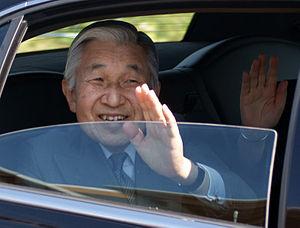
Akihito est empereur du Japon, de la mort de son père, Hirohito, le 7 janvier 1989, à son abdication, le 30 avril 2019. Il est officiellement intronisé le 12 novembre 1990. La Constitution japonaise de 1947 limite son rôle à celui de « symbole de l'État et de l’unité du peuple japonais ». Avant son accession au trône du chrysanthème, qui marque la fin de l'ère Shōwa et le début de l'ère Heisei, il fut prince héritier pendant 37 ans de 1952 à 1989.